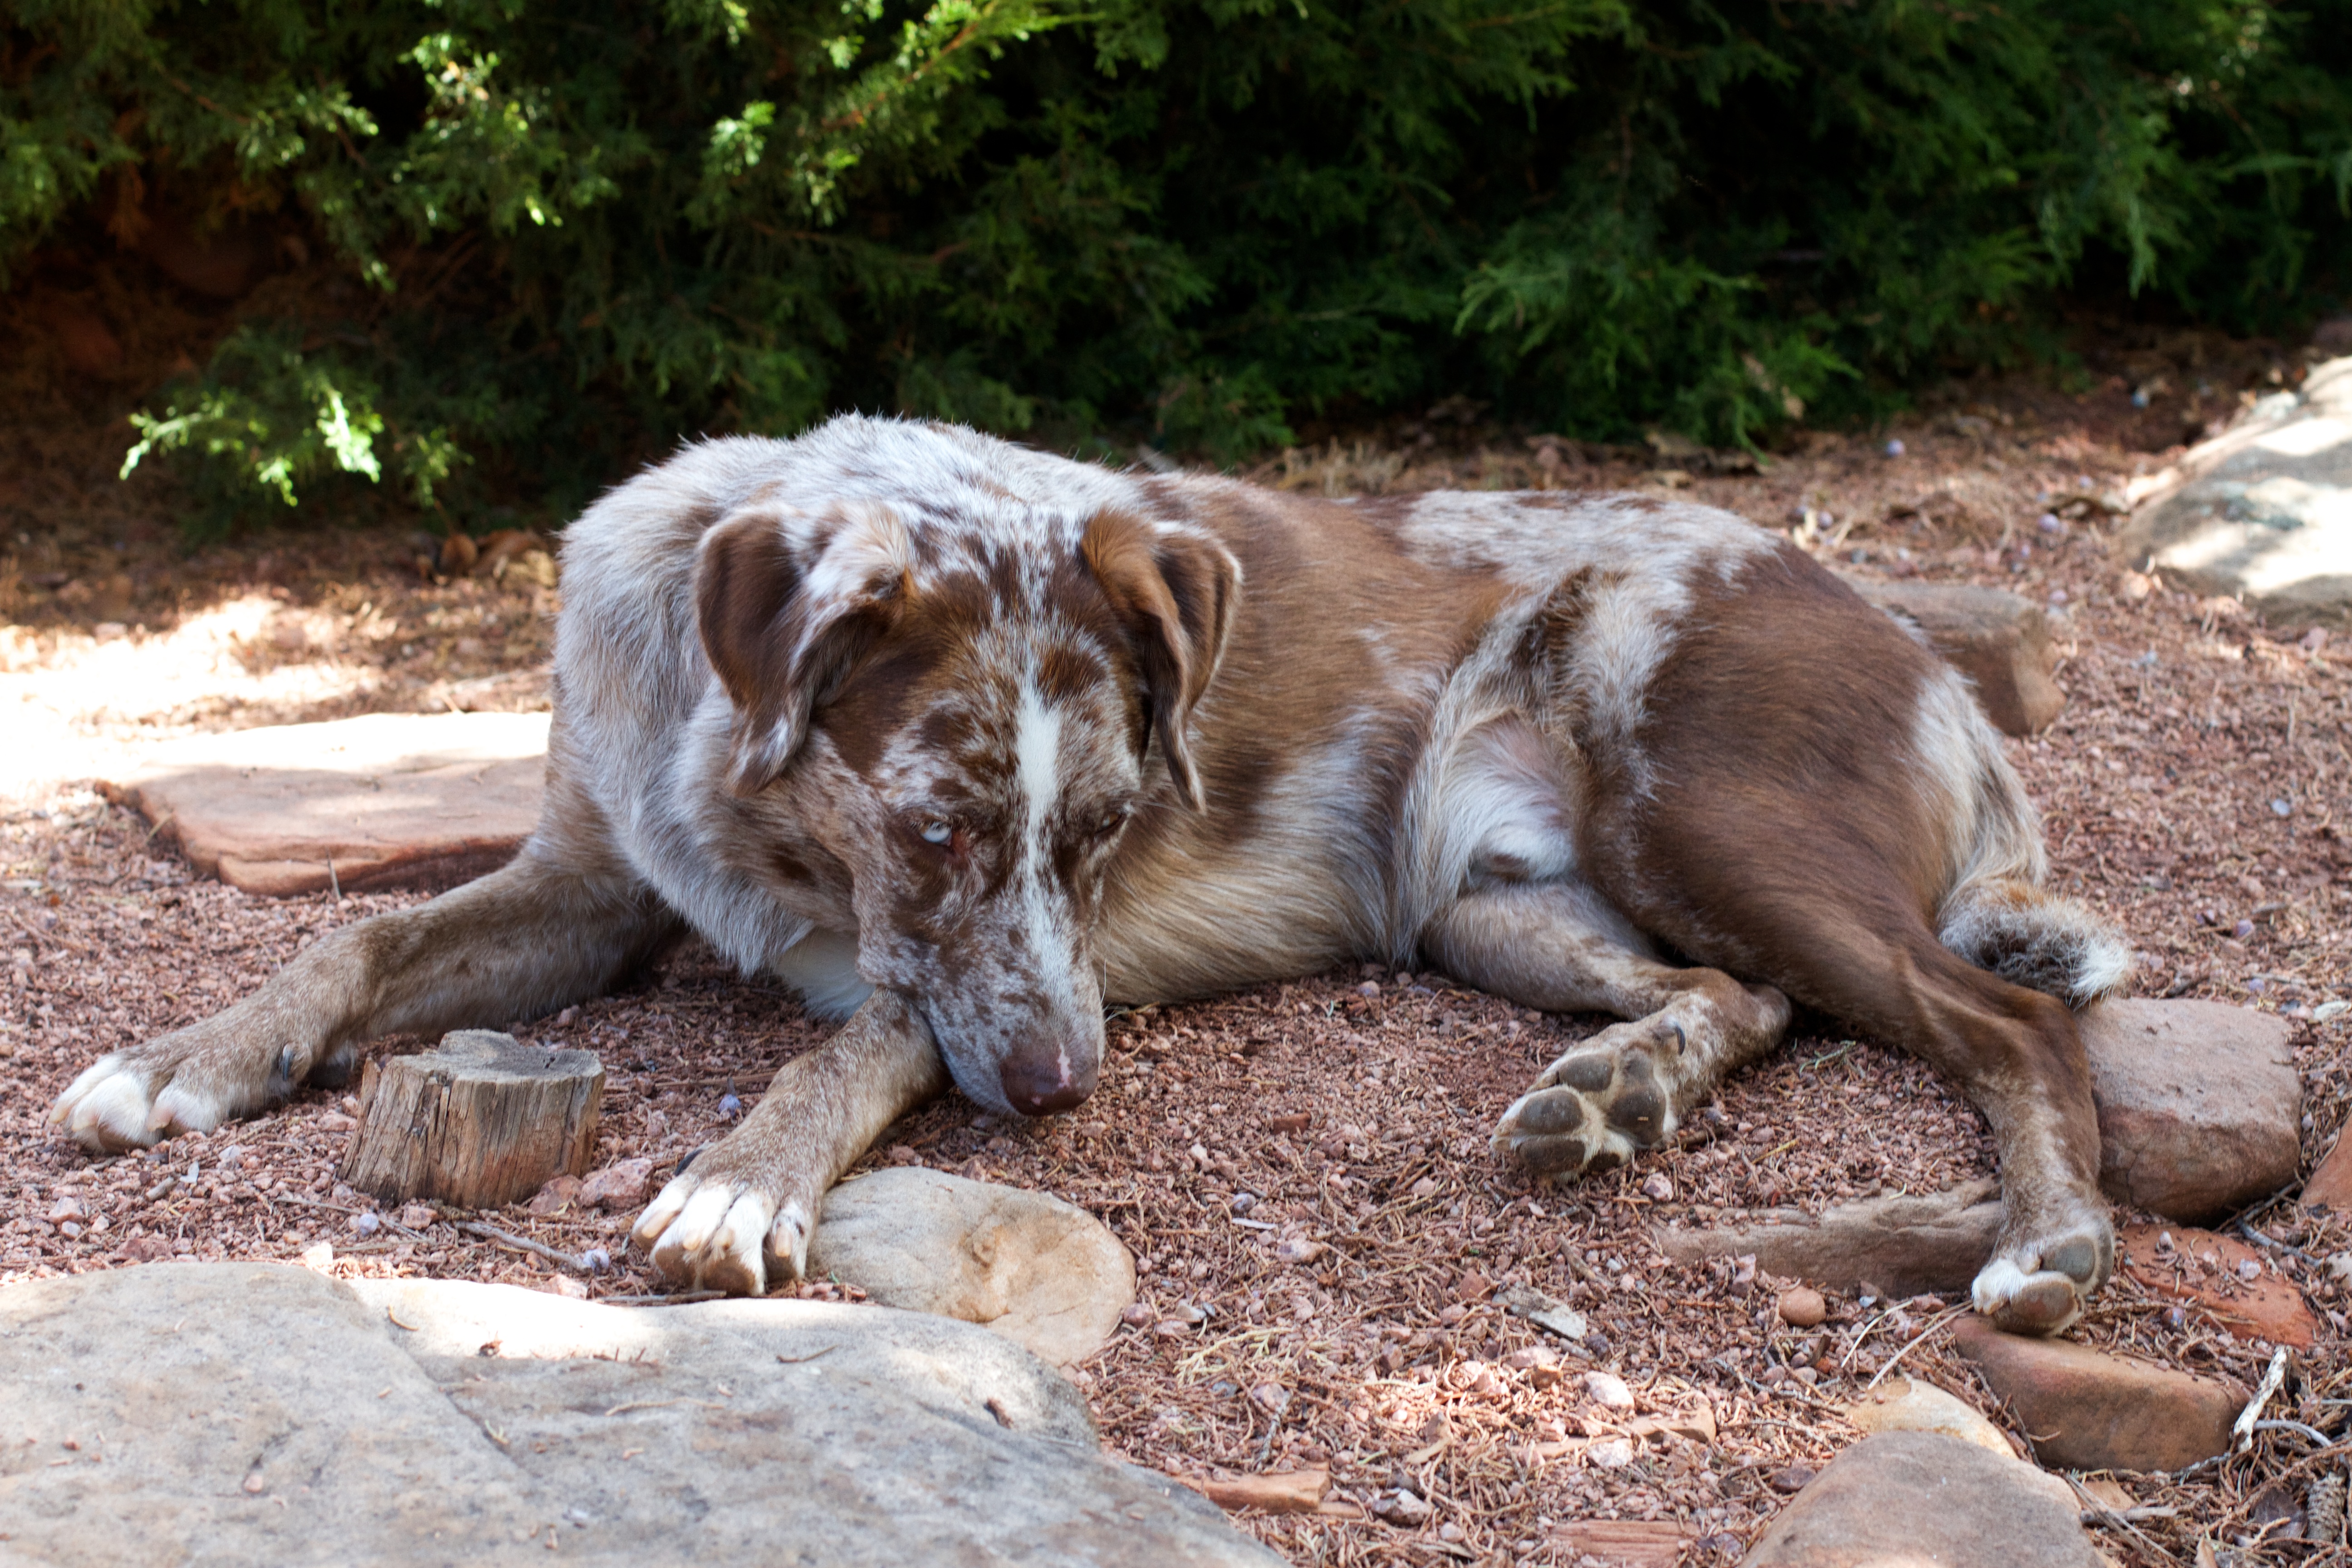
puppy, dog, mammal, vertebrate, felix, street dog, dog like mammal, dog crossbreeds